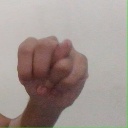
अक्षर: न